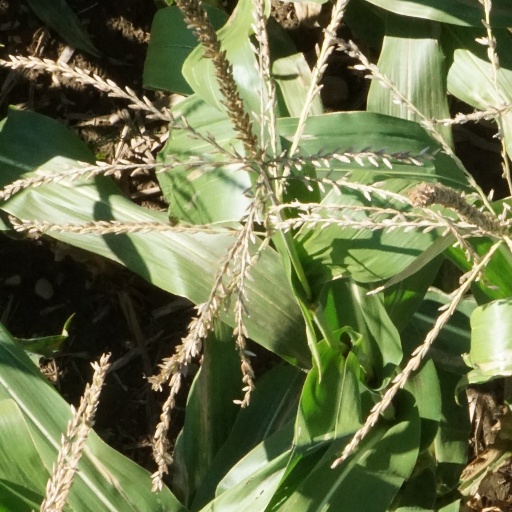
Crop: maize; corn